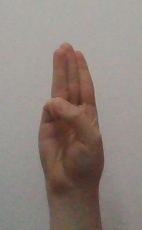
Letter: thaa